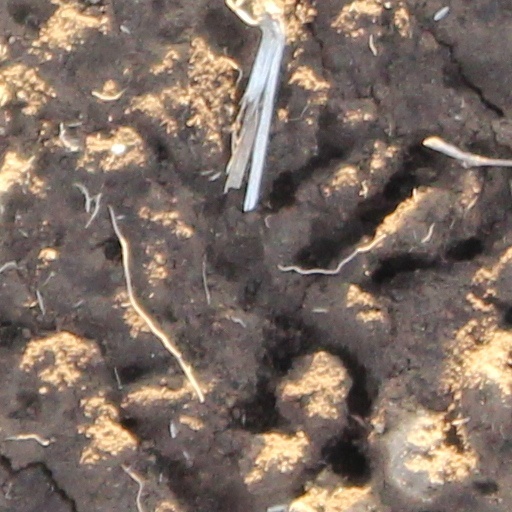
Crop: wheat